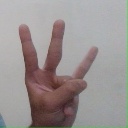
अक्षर: क्ष